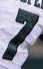
Number: 7